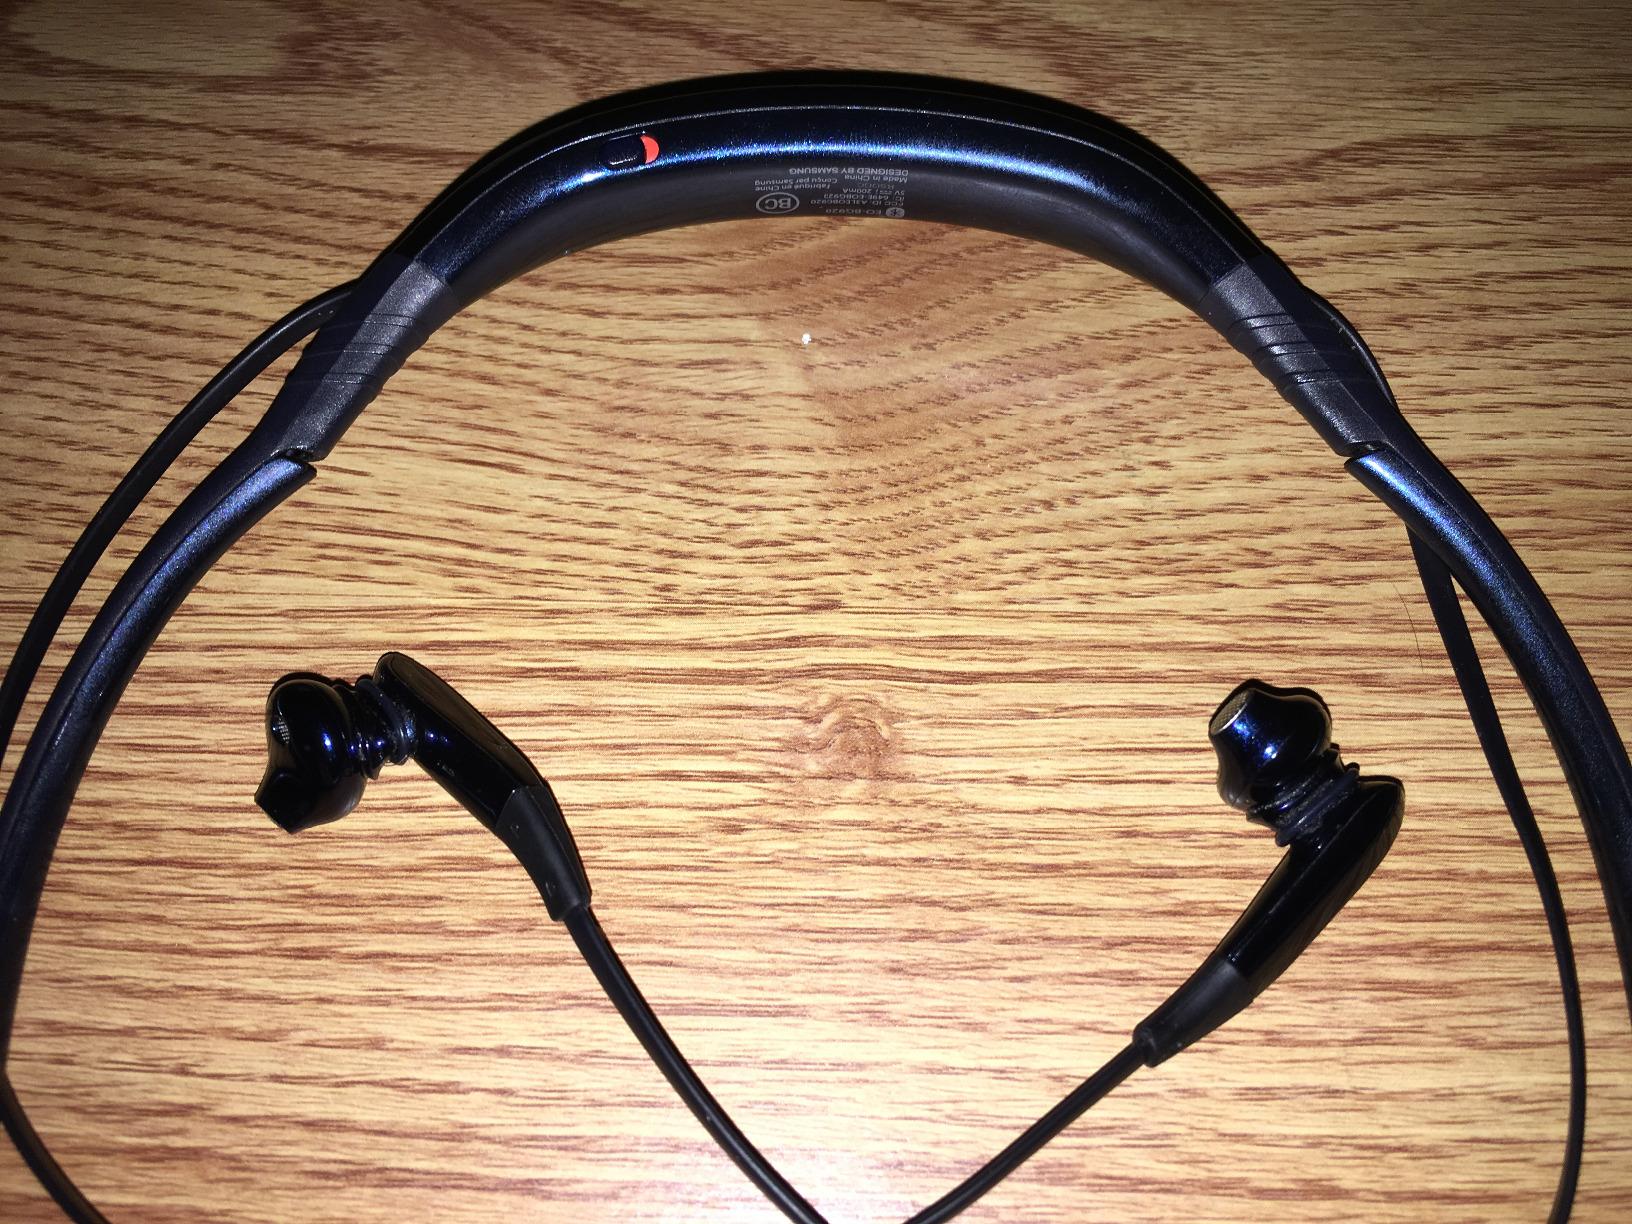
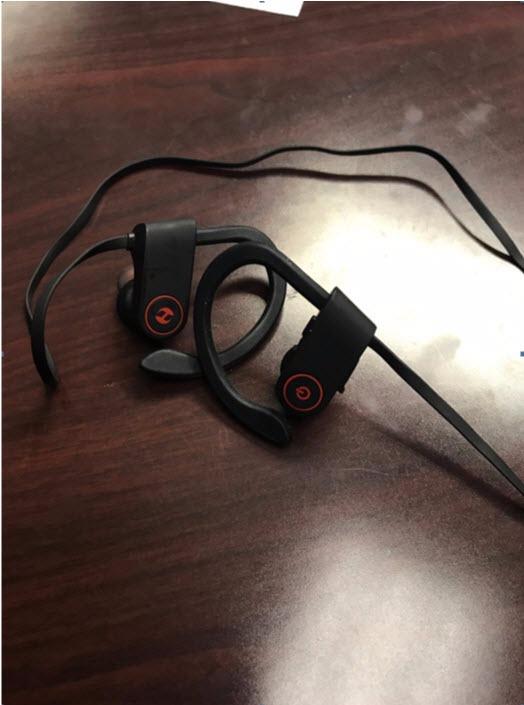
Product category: headphones
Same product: no